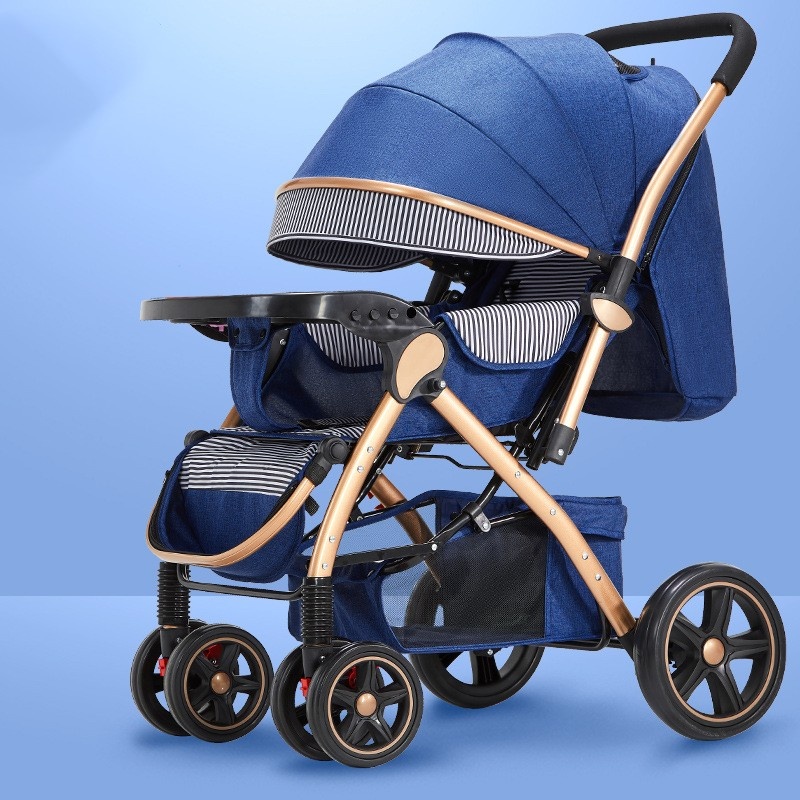
Baby Stroller Newborn Meeting Gift Box
Product Specification: Style 1: Ultimate Edition-Local Gold-Khaki Style 2: Ultimate Edition-Local Gold-Sapphire Blue Style 3: Ultimate Edition-Local Gold-Cowboy Grey Style 4: Ultimate Edition-Local Gold-Wine Red Style 5: Flagship Edition-Local Gold-American Style Style 6: Ultimate Edition-Local Gold-Cherry Blossom Powder Style 7: exclusive local gold-rubber rear wheel-khaki Style 8: exclusive local gold-rubber rear wheel-cowboy gray Style 9: exclusive local gold-rubber rear wheel-burgundy Style 10: exclusive local gold-rubber rear wheel-sapphire blue Style 11: exclusive local gold-rubber rear wheel-cherry blossom powder Style 12: exclusive local gold-rubber rear wheel-American style Style 13: Extreme edition local gold-four-wheel rubber-khaki Style 14: Extreme edition local gold-four-wheel rubber-cherry blossom powder Style 15: Extreme edition local gold-four-wheeled rubber-wine red Style 16: Extreme edition local gold-four-wheeled rubber-sapphire blue Style 17: Extreme edition local gold-four-wheeled rubber-American style Style 18: Extreme Edition Local Gold-Four Wheels Rubber-Cowboy Grey
Brand: Baby For You Love
Category: Baby & Toddler > Baby Transport > Baby Strollers